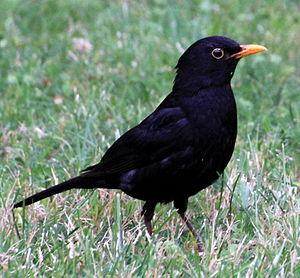
Merle dans le jardin de la Basilique Saint-Sernin à Toulouse
Le Merle noir, ou plus communément Merle, est une espèce de passereaux de la famille des turdidés.
Le nom de « merle » peut désigner plusieurs espèces d'oiseaux. En Europe, il désigne essentiellement le merle noir, de la famille des turdidés, mais peut aussi désigner de nombreuses espèces d'autres genres et familles.
Merle est un nom de famille notamment porté par :
La flore et la faune d'Algérie regroupe un certain nombre d'espèces végétales et animales. Il y a plusieurs parcs protégés en Algérie dont Chréa, Parc national de Belzma, Parc national de l’Ahaggar, Parc national de Chréa, Parc national de Theniet El Had, Parc culturel du Tassili, Parc national de Gouraya, Parc national du Djurdjura, le parc national d'El kala. Aussi, le pays abrite d’énorme variété d'espèces animales et végétales.